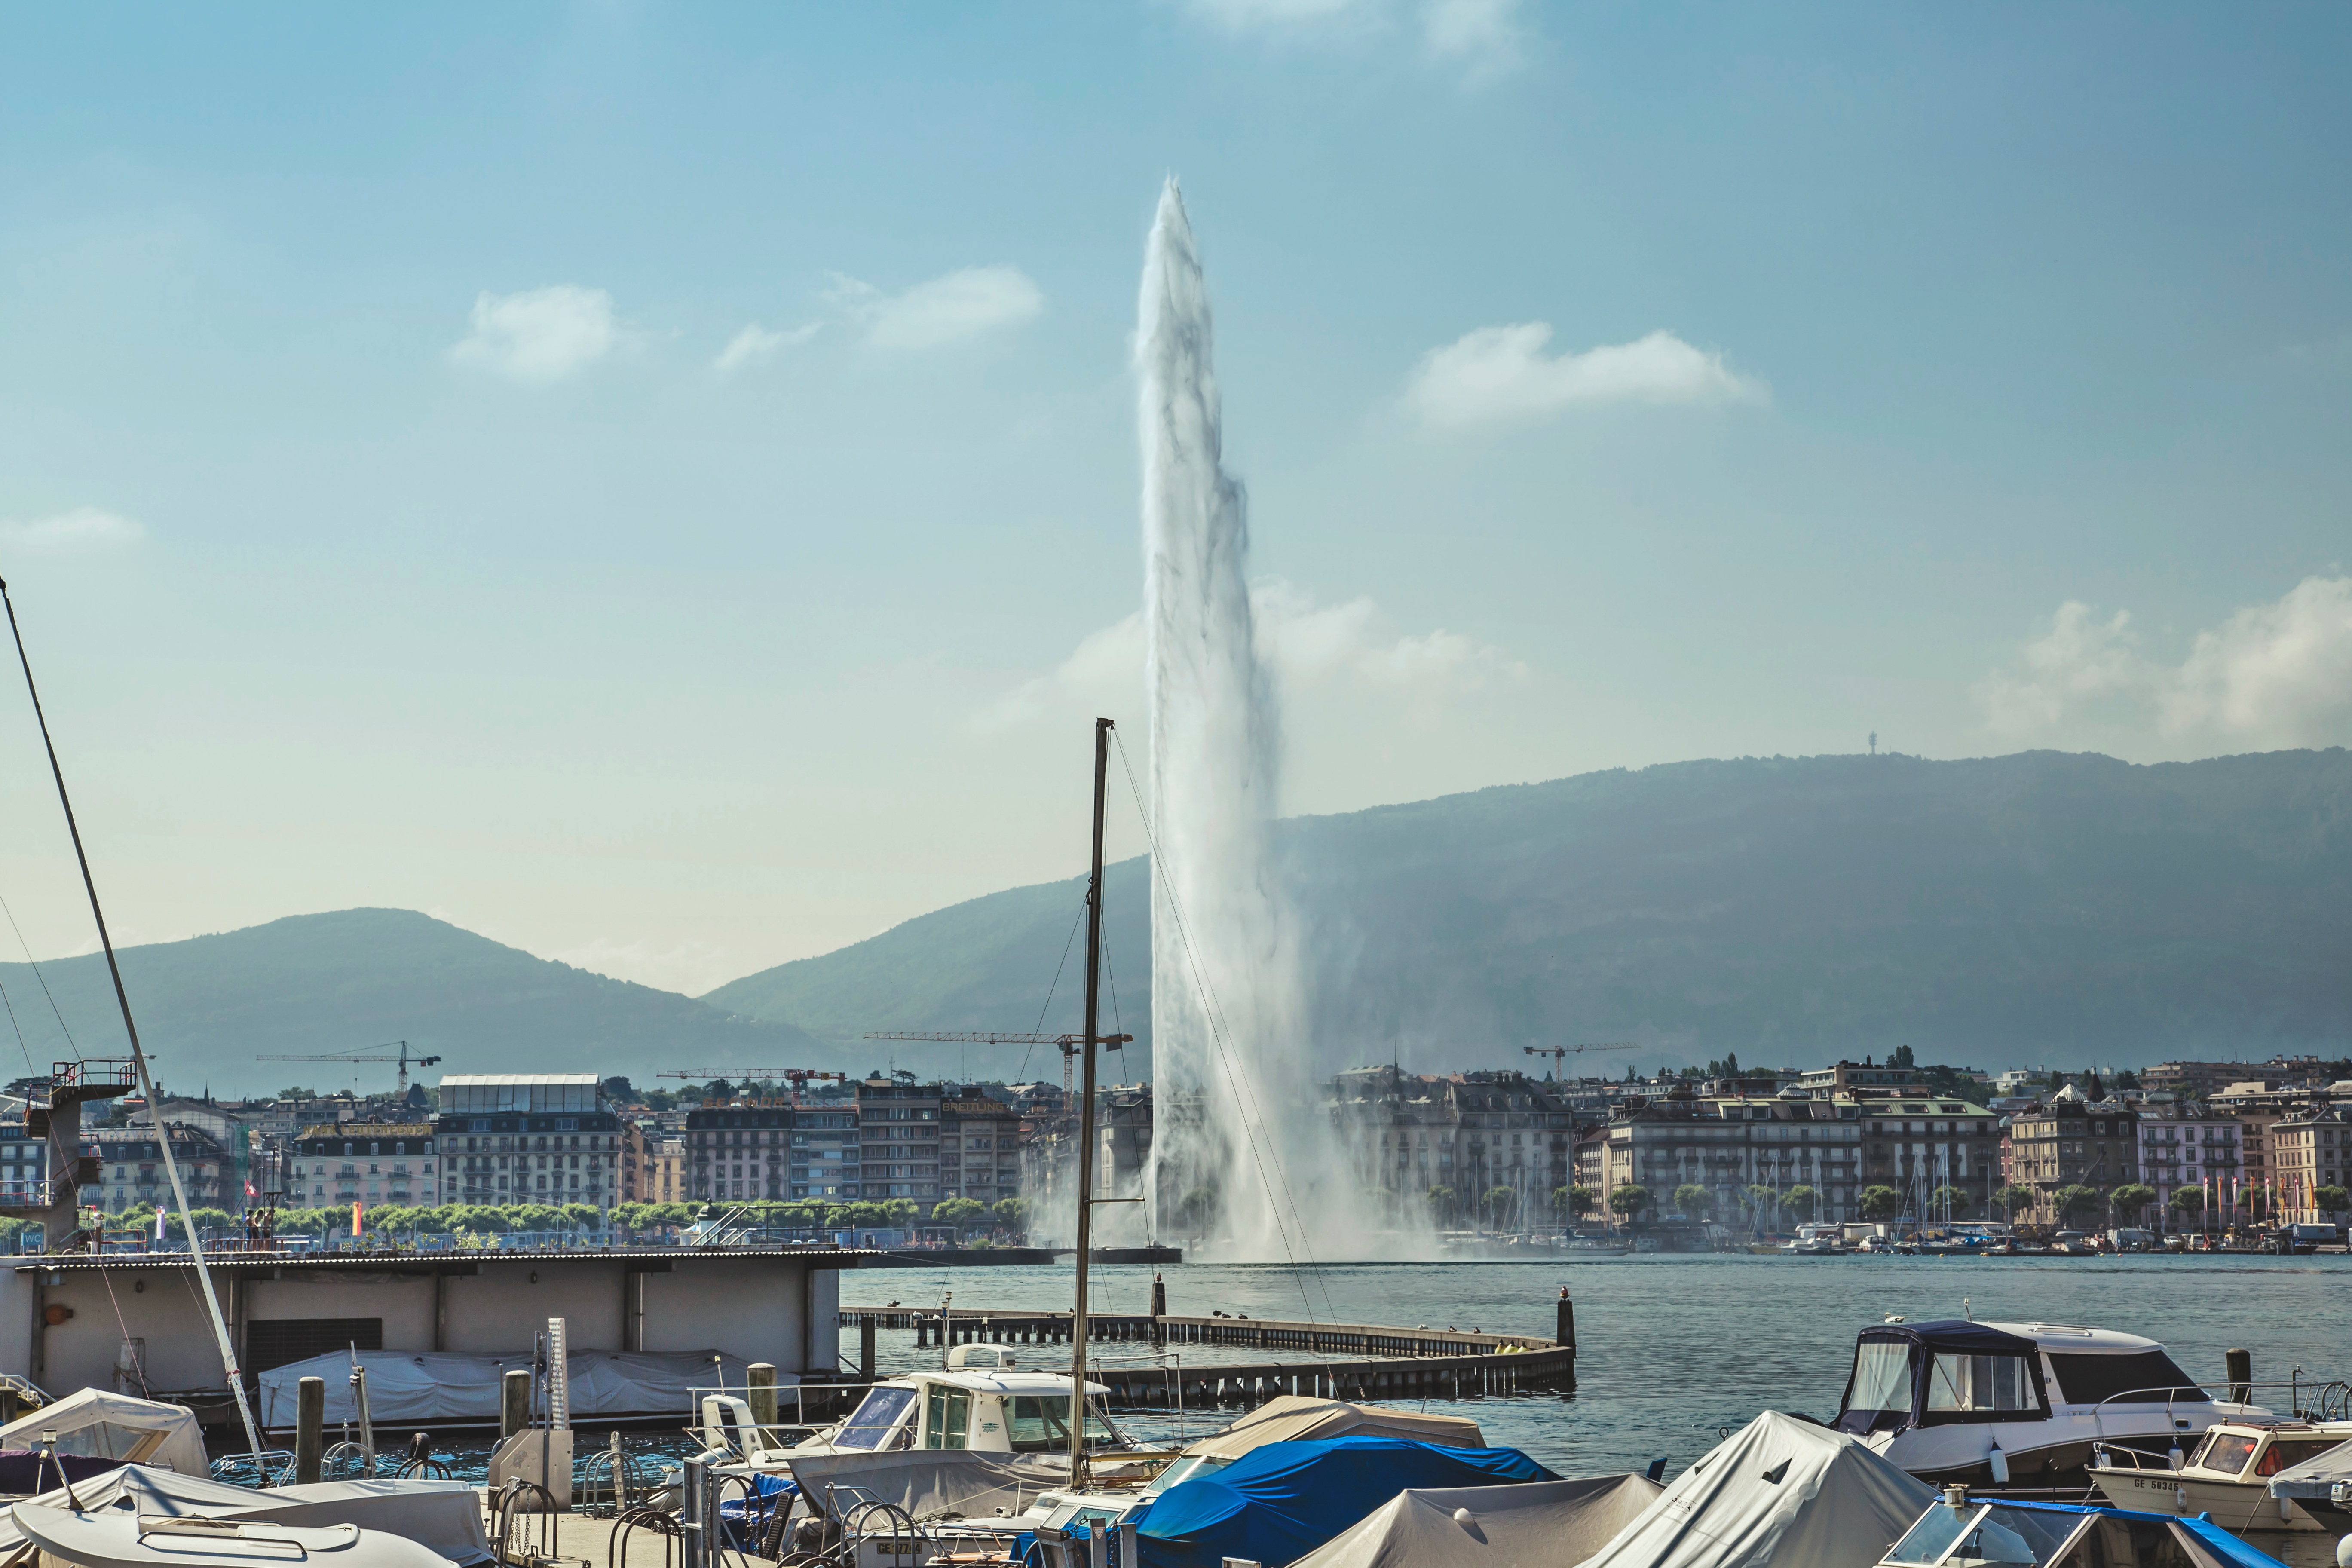
sea, dock, boat, vehicle, mast, harbor, marina, sailboat, sail, cable stayed bridge